Archaeological looting

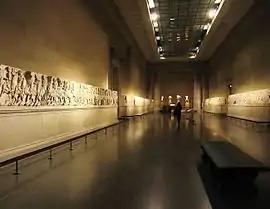
The Elgin Marbles residing in the British Museum

Dura-Europos is an ancient city located in modern-day southeast Syria covering about 140 acres of land. It was built from stone in 256 CE in an early Roman era town. In 1920, it was discovered by British soldiers while digging trenches during World War I. Multiple figures, shrines, and sculptures of various cultures and religions (Roman, Sumerian, Palmyrene, Judean, Parthian, and Greek) were found here. It also contains sacred architecture, wall paintings, and the oldest depiction of Jesus Christ. The site represents a blend of many different cultural traditions. It is said that 70 percent of the site has been ruined because of looters. Based on images from satellites in 2014, the mud-brick walls have been left cratered.